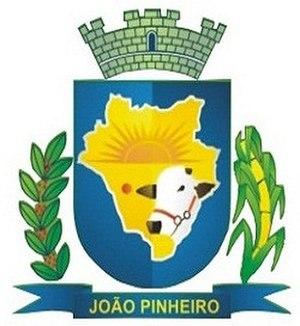
João Pinheiro est une municipalité brésilienne de l'État du Minas Gerais et la microrégion de Paracatu.